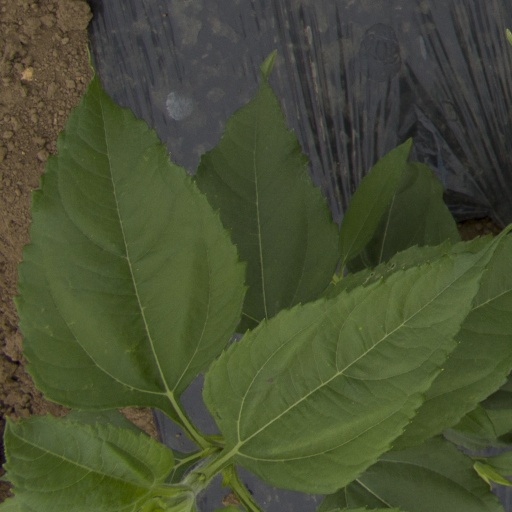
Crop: Jerusalem artichoke